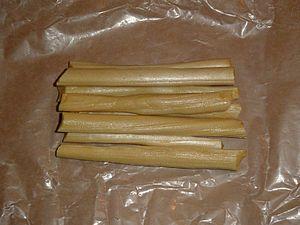
Bachëtte 'd lacabòn. Italiano: Bastoncini di lacabòn.